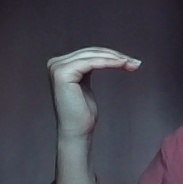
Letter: haa